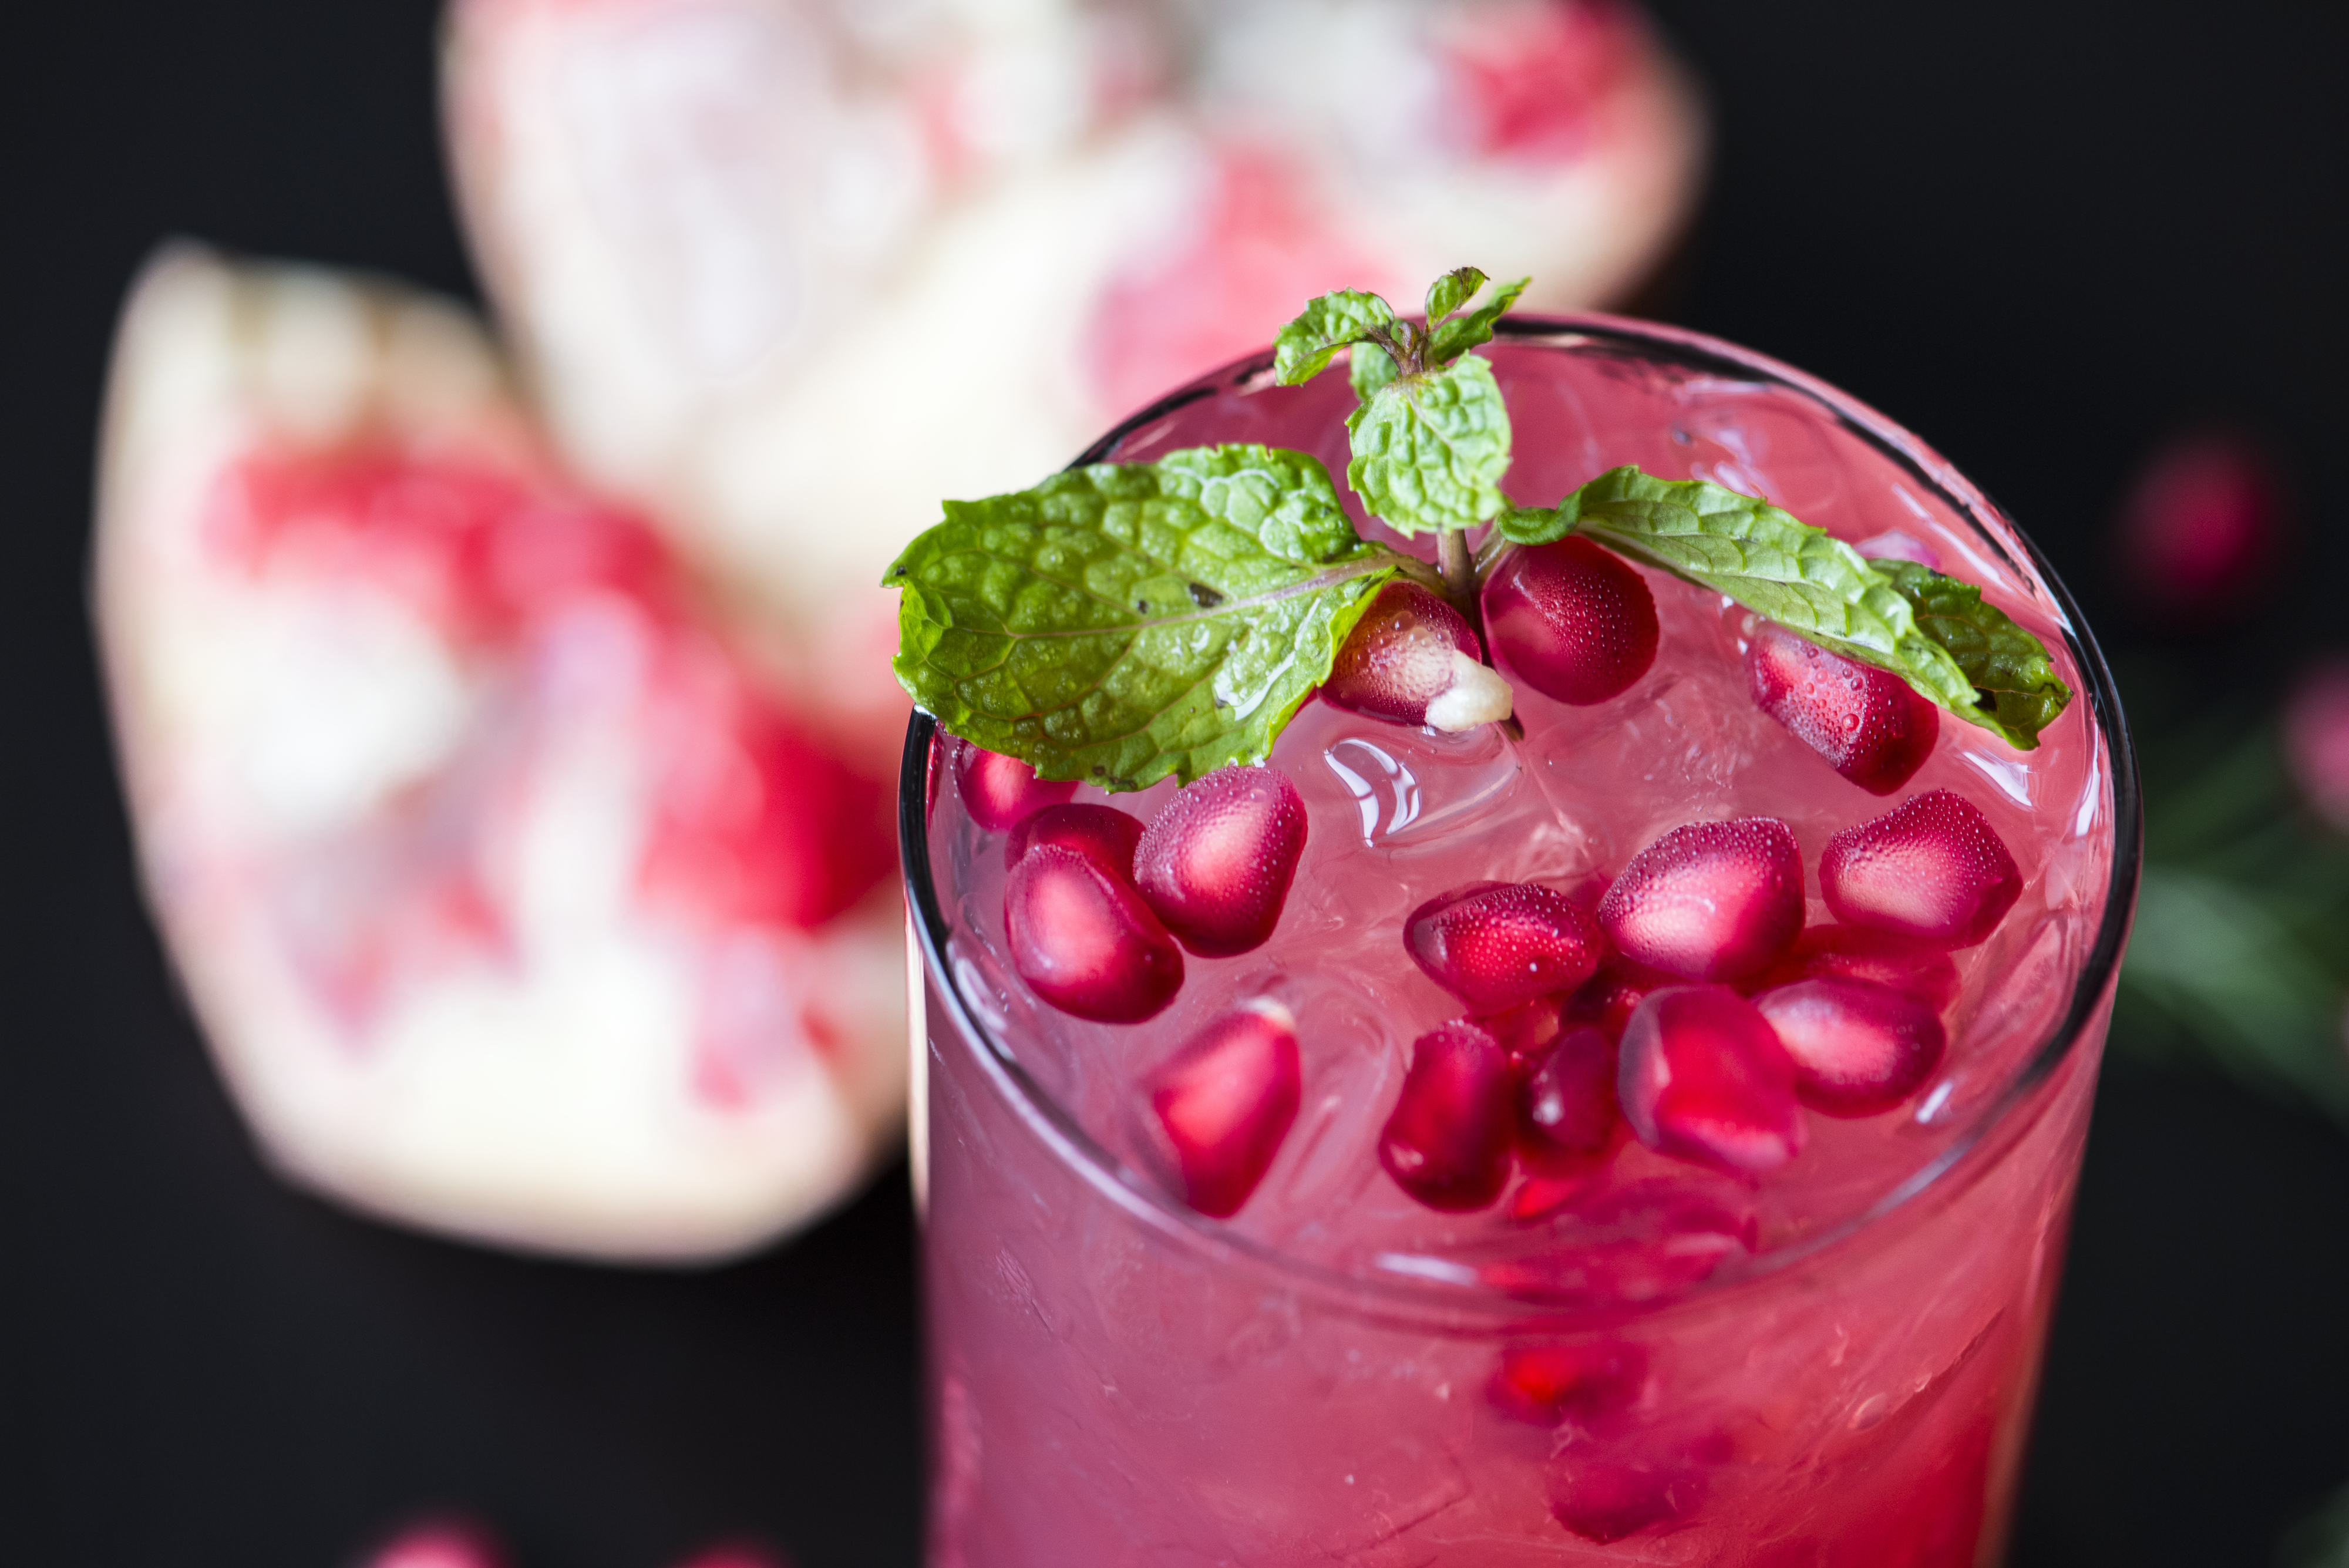
antioxidant, beverage, closeup, cold drink, drink, drinking, food photography, fresh, freshness, fruit, garnet, glass, gourmet, health, healthcare, healthy, ingredient, juice, juicy, macro, mint, natural, nutrients, nutrition, nutritious, organic, pomegranate, red, refreshing, refreshment, ripe, seed, summer, tasty, tropical, vegetarian, vitamin, wellbeing, wellness, non alcoholic beverage, smoothie, cranberry, berry, cocktail, superfood, cocktail garnish, punch, frutti di bosco